HMS Intrepid (1747)

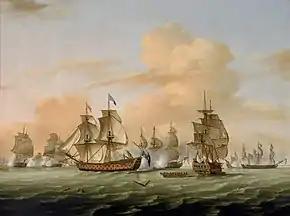
"Intrepid" was part of a large British fleet which defeated the French at the Battle of Lagos in 1759.

Four months of refits and repairs during 1757 cost £8,842, during which she was reduced to a 60-gun fourth rate ship. Under the command of Captain Edward Pratten, she was recommissioned in June 1757, and sailed with Hawke's fleet until switching to Anson's the following summer. She was involved with the blockade of Brest in April 1758, where Pratten had command of a small squadron. The crew of the "Intrepid" spotted a French ship, "Raisonnable", and Pratten sent two of his ships to chase her. The British ships successfully captured "Raisonnable", which was subsequently commissioned into the Royal Navy. The following year, she was involved in the Battle of Lagos; a British victory over the a French fleet attempting to escape the Mediterranean. "Intrepid" was one of fifteen British ships of the line which helped Admiral Edward Boscawen capture three enemy vessels and destroy two others. Towards the end of the battle, Boscawen's main aim was to secure the French commander, and so he ordered "Intrepid", along with "America" to seize the enemy flagship, "Océan". As "Intrepid" had already anchored, she was unable to carry out the orders, which "America" completed alone, destroying the French flagship and capturing its surviving crew. "Intrepid" lost six men during the battle, while a further ten were wounded. She returned to England with Boscawen's fleet.